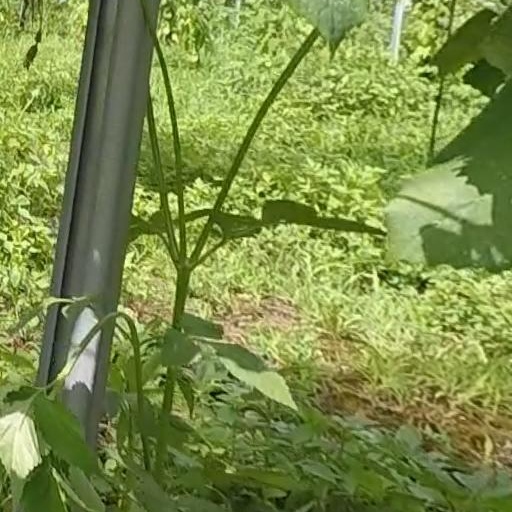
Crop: grape